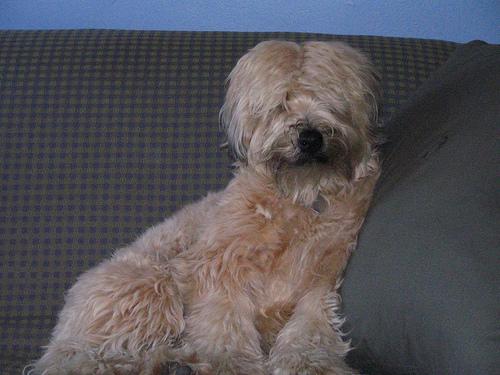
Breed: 235-n000090-soft_coated_wheaten_terrier